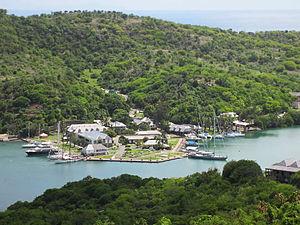
Cet article recense les sites inscrits au patrimoine mondial à Antigua-et-Barbuda.
Le chantier naval d'Antigua, nommé localement Nelson's Dockyard, est un site portuaire de l'English Harbour sur l'île d'Antigua. Il fait partie du parc national de Nelson's Dockyard et est nommé d'après l'amiral Horatio Nelson, qui y vit de 1784 à 1787. Il s'agit d'un ancien chantier naval britannique.